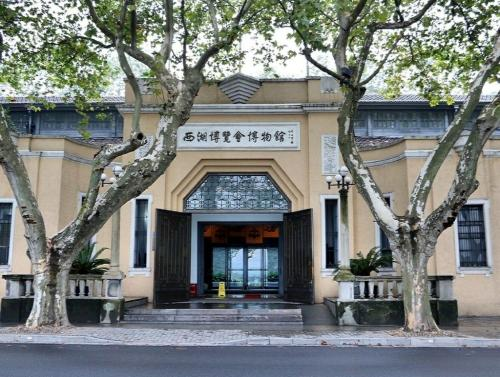
地标名称：西湖博物馆
所在城市：杭州市·上城区